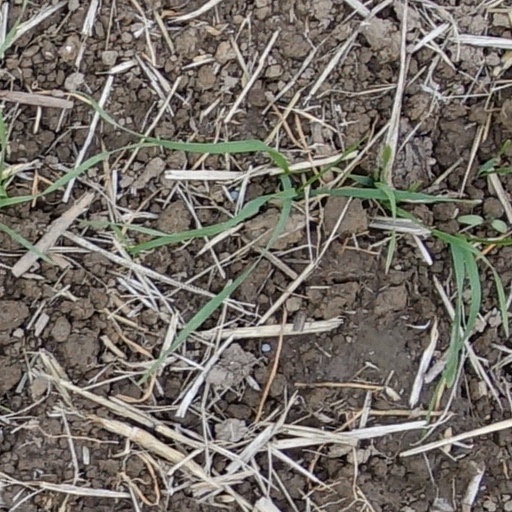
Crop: wheat